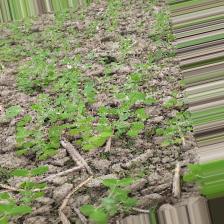
Label: Normal